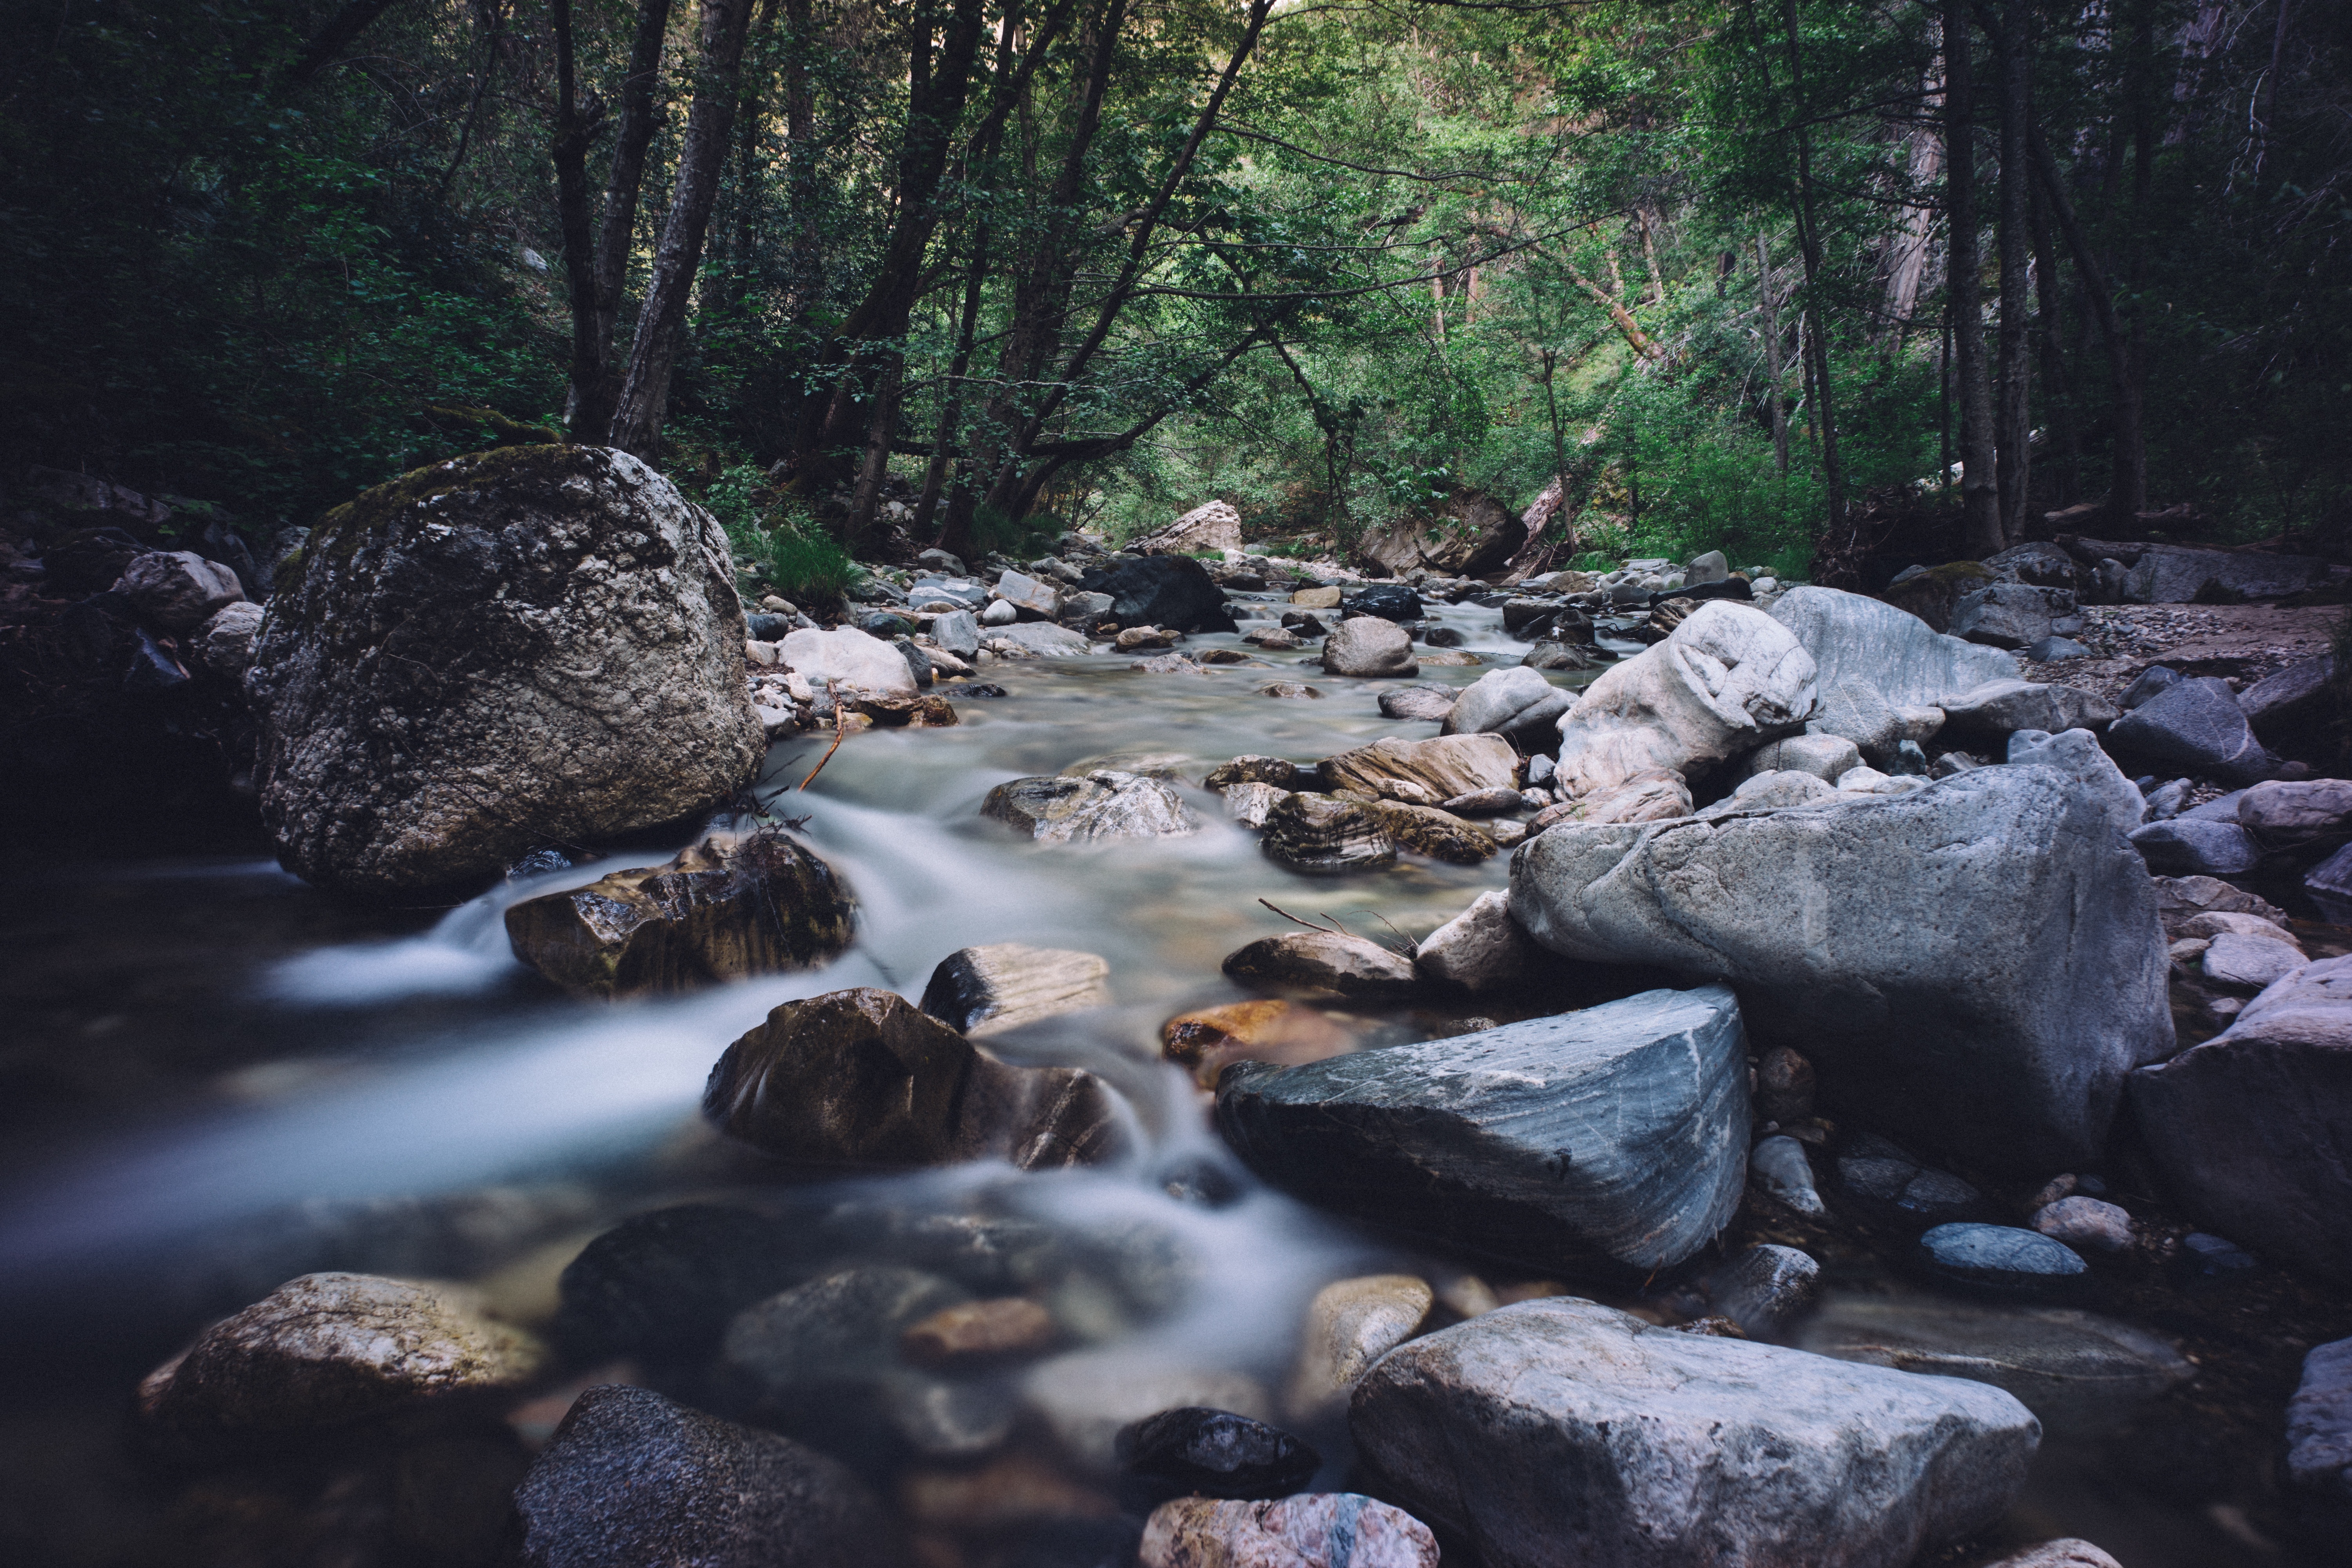
landscape, water, nature, forest, outdoor, rock, waterfall, creek, wilderness, wet, river, stone, motion, wild, environment, stream, brook, flow, cascade, flowing, tranquil, scenic, natural, autumn, scenery, serene, rapid, body of water, rocks, woodland, habitat, water feature, watercourse, landform, geographical feature